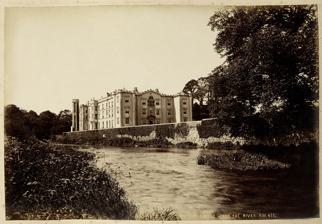
Building: Antrim Castle
Country: United Kingdom
Year built: 1666
17th-century house in Antrim, Ireland, now demolished Antrim Castle Antrim Castle c.1888 General information Type Fortified mansion Location Antrim , County Antrim , Northern Ireland Coordinates 54°43′19″N 6°13′51″W / 54.72194°N 6.23083°W / 54.72194; -6.23083 Construction started 1613 Completed 1662 Antrim Castle or Massereene Castle was a fortified mansion in Antrim , County Antrim , Northern Ireland , on the banks of the Sixmilewater River . It was built in stages between 1613 and 1662. It was destroyed by fire in 1922 and finally demolished in the 1970s. All that remains are a slightly raised grassed platform as well as a freestanding Italian stair tower built in 1887, and a gatehouse built around 1818 with twin neo-Tudor towers, with older connecting walls. The gardens are a popular tourist attraction on Randalstown Road, Antrim. History The remaining Italianate tower (1887). Antrim Castle was built originally in 1613 by English settler, Sir Hugh Clotworthy, and enlarged in 1662 by his son, John Clotworthy, 1st Viscount Massereene . It was through his daughter and heiress, Mary, and her marriage to Sir John Skeffington, 4th Baronet (by special remainder he would become the 2nd Viscount Massereene), that the estate and title came to the latter family. The castle was rebuilt in 1813. In March 1689 the castle was raided by Jacobite General Richard Hamilton and his men who looted Viscount Massereene's silver plate and other silverware and furniture up to a value of £3000, a considerable loss at the time. For some time the castle was used for political conferences; in 1806 Right Hon. John Foster , the last Speaker of the Irish House was reported to have spoken in the Oak Room of the castle at a meeting. At 3am after a small family gathering on 28 October 1922, the castle caught fire and was destroyed. Although much of the evidence pointed to arson by the IRA , the official verdict was not conclusive, thus no insurance claim was paid out. The castle remained a ruin until its demolition in 1970. In 2022 centenary anniversary commemorations were held which included the notable historian and author Lyndsy Spence giving tours of the Castle Gardens. In December 2022 Antrim historian Stephen McCracken published definitive evidence showing that the Castle had been destroyed by the IRA citing the Irish National Archive testimonies. His evidence focused on the testimony of Kevin Sheils and IRA Commander Fitzpatrick. Features Antrim Castle had been rebuilt in 1813 as a three-storey Georgian-Gothic castellated mansion, designed by Dublin architect, John Bowden . The Restoration style doorway of the original castle, featuring heraldry and a head of Charles I, was re-erected as the central feature of the entrance front. It also had tower-like projections at the corners of round-angle turrets. A tall hexagonal turret of ashlar was added to the front in 1887 when the castle was further enlarged. There was also a 17th-century formal garden, unique in Ulster . The gardens also featured a long canal with another canal at right angles to it, making a T shape, as well as a motte of a Norman castle. Jacobean-Revival outbuildings of coursed rubble basalt with sandstone dressings were built about 1840. The entrance gateway to the demesne has octagonal turrets. The stable block was later converted for use as a family residence and renamed Clotworthy House. This was acquired by Antrim Borough Council and converted for use as an Arts Centre in 1992. The formal gardens were the subject of a £6m restoration project, by Antrim Borough Council supported by the Heritage Lottery Fund , to preserve the historic site. Antrim Castle Gardens won the Ulster in Bloom Special Award 2012. A statue of Queen Elizabeth II and Prince Philip, Duke of Edinburgh was unveiled in the castle gardens in September 2024. Left:Barbican gate. Right:Castle gardens. See also List of tourist attractions in Ireland References